Indo-Guadeloupeans

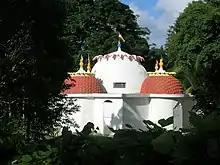
Hindu Temple in Le Moule, Grande-Terre.

Indo-Guadeloupeans are mostly descended from indentured workers who came mostly from South India in the late 19th century. There are currently about 35,617 people of Indian origin living in Guadeloupe, making it home to one of the largest South Indian populations in the Caribbean.